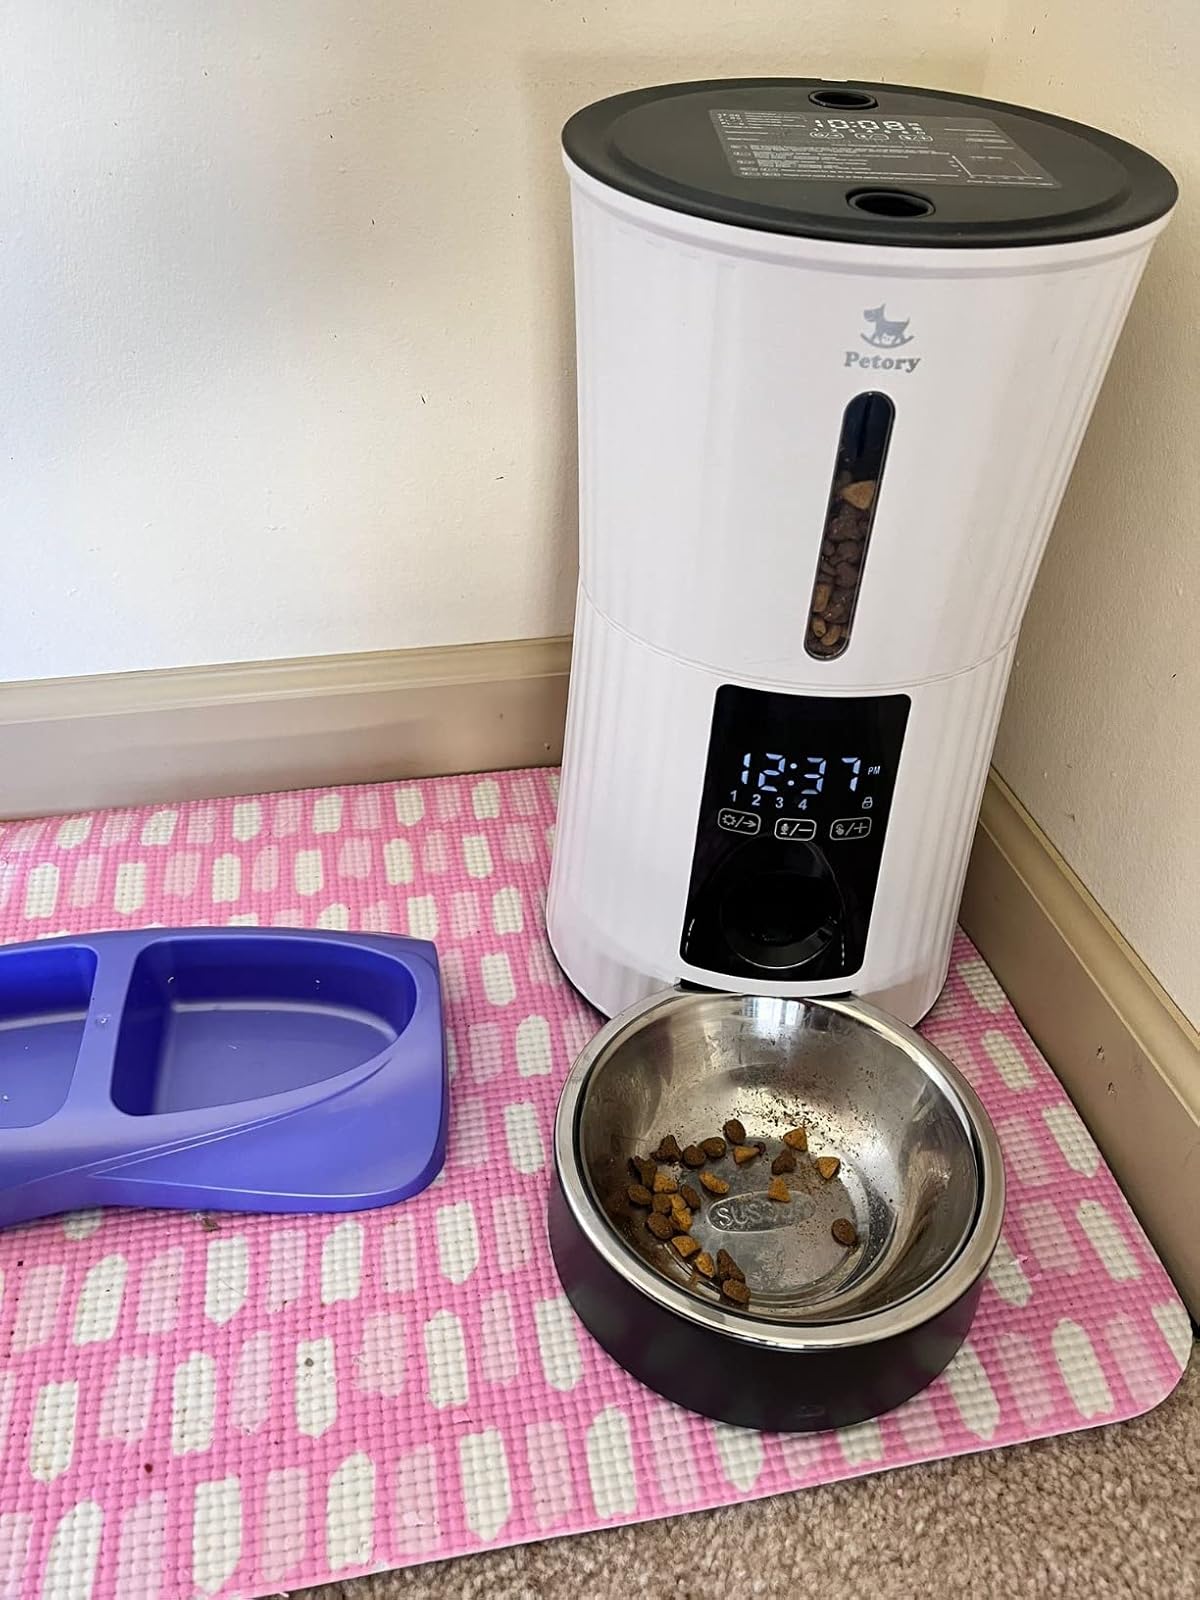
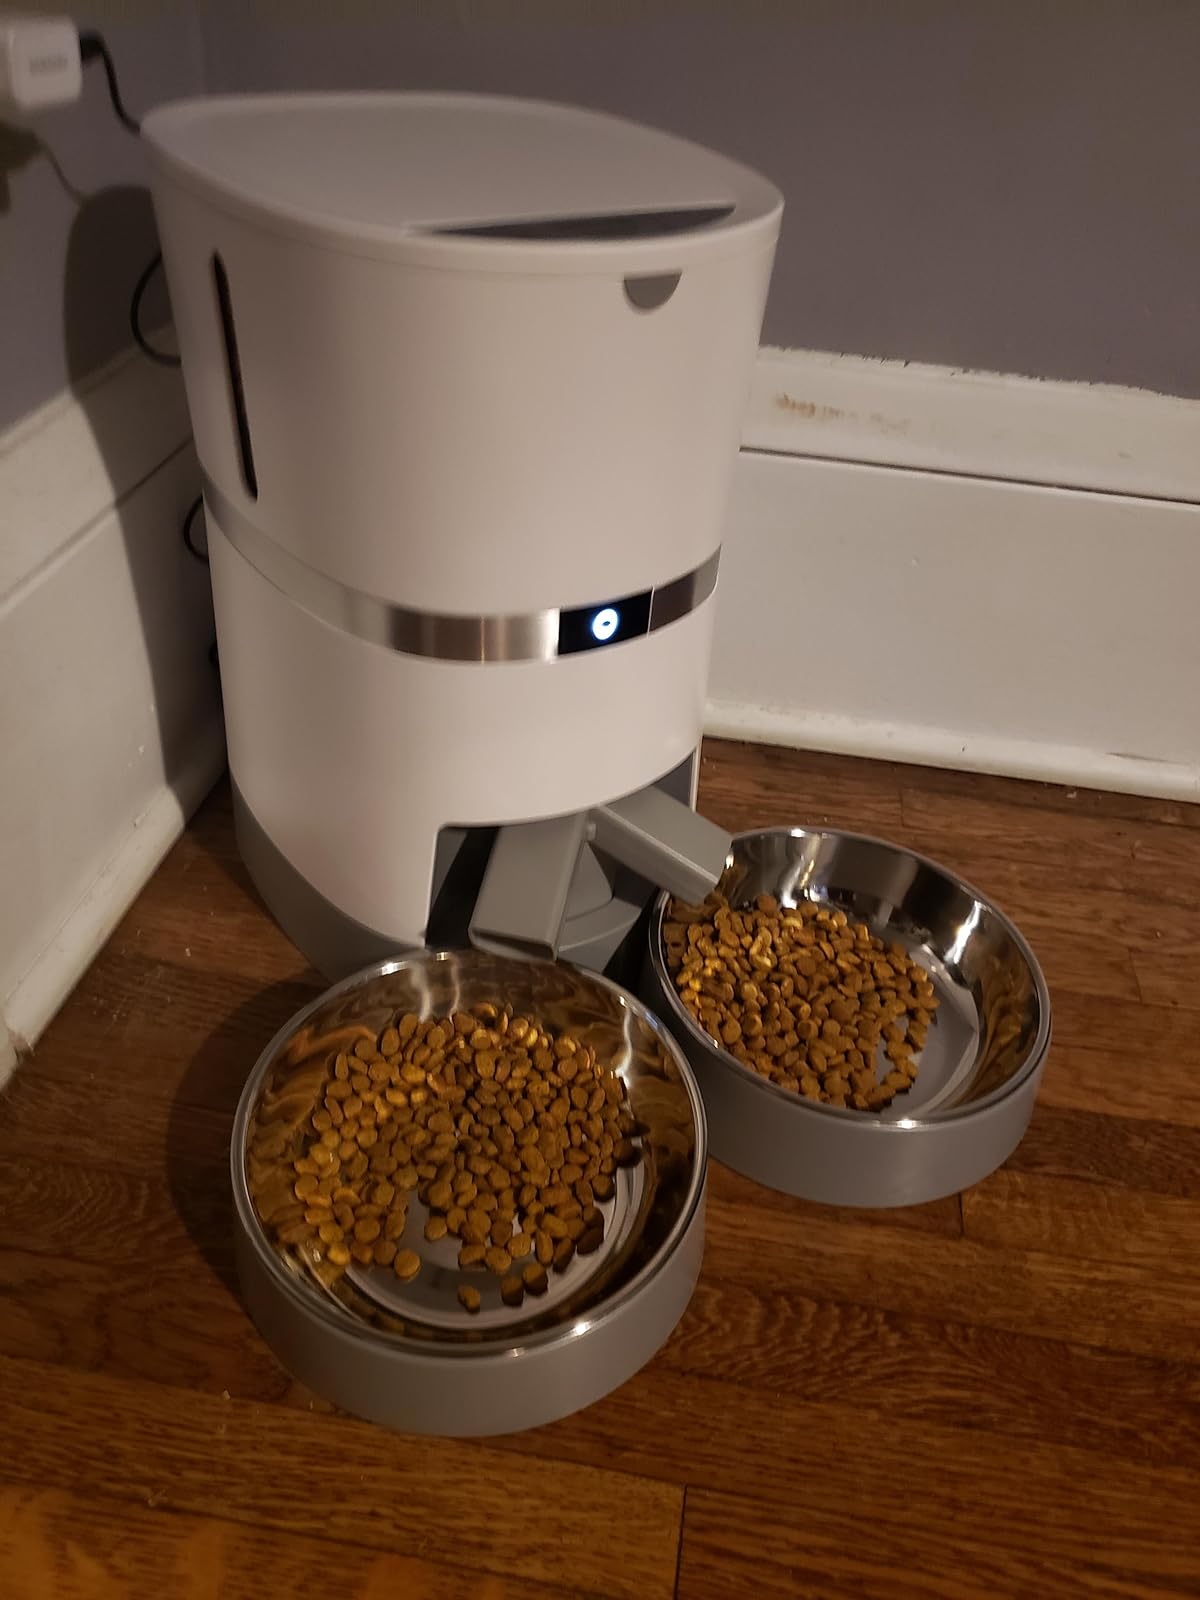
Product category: items_feeder
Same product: no